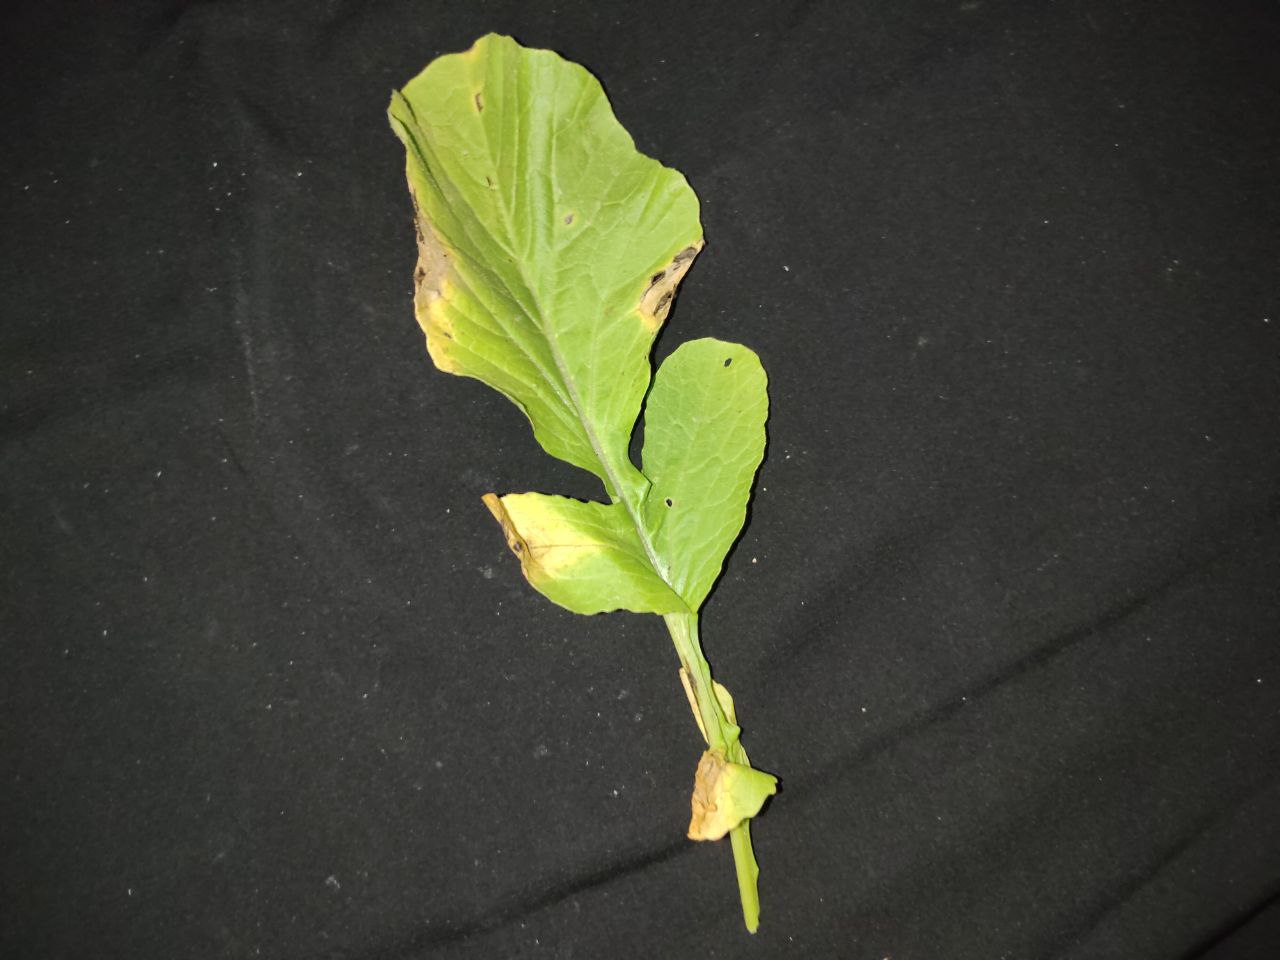
Label: Downey mildew